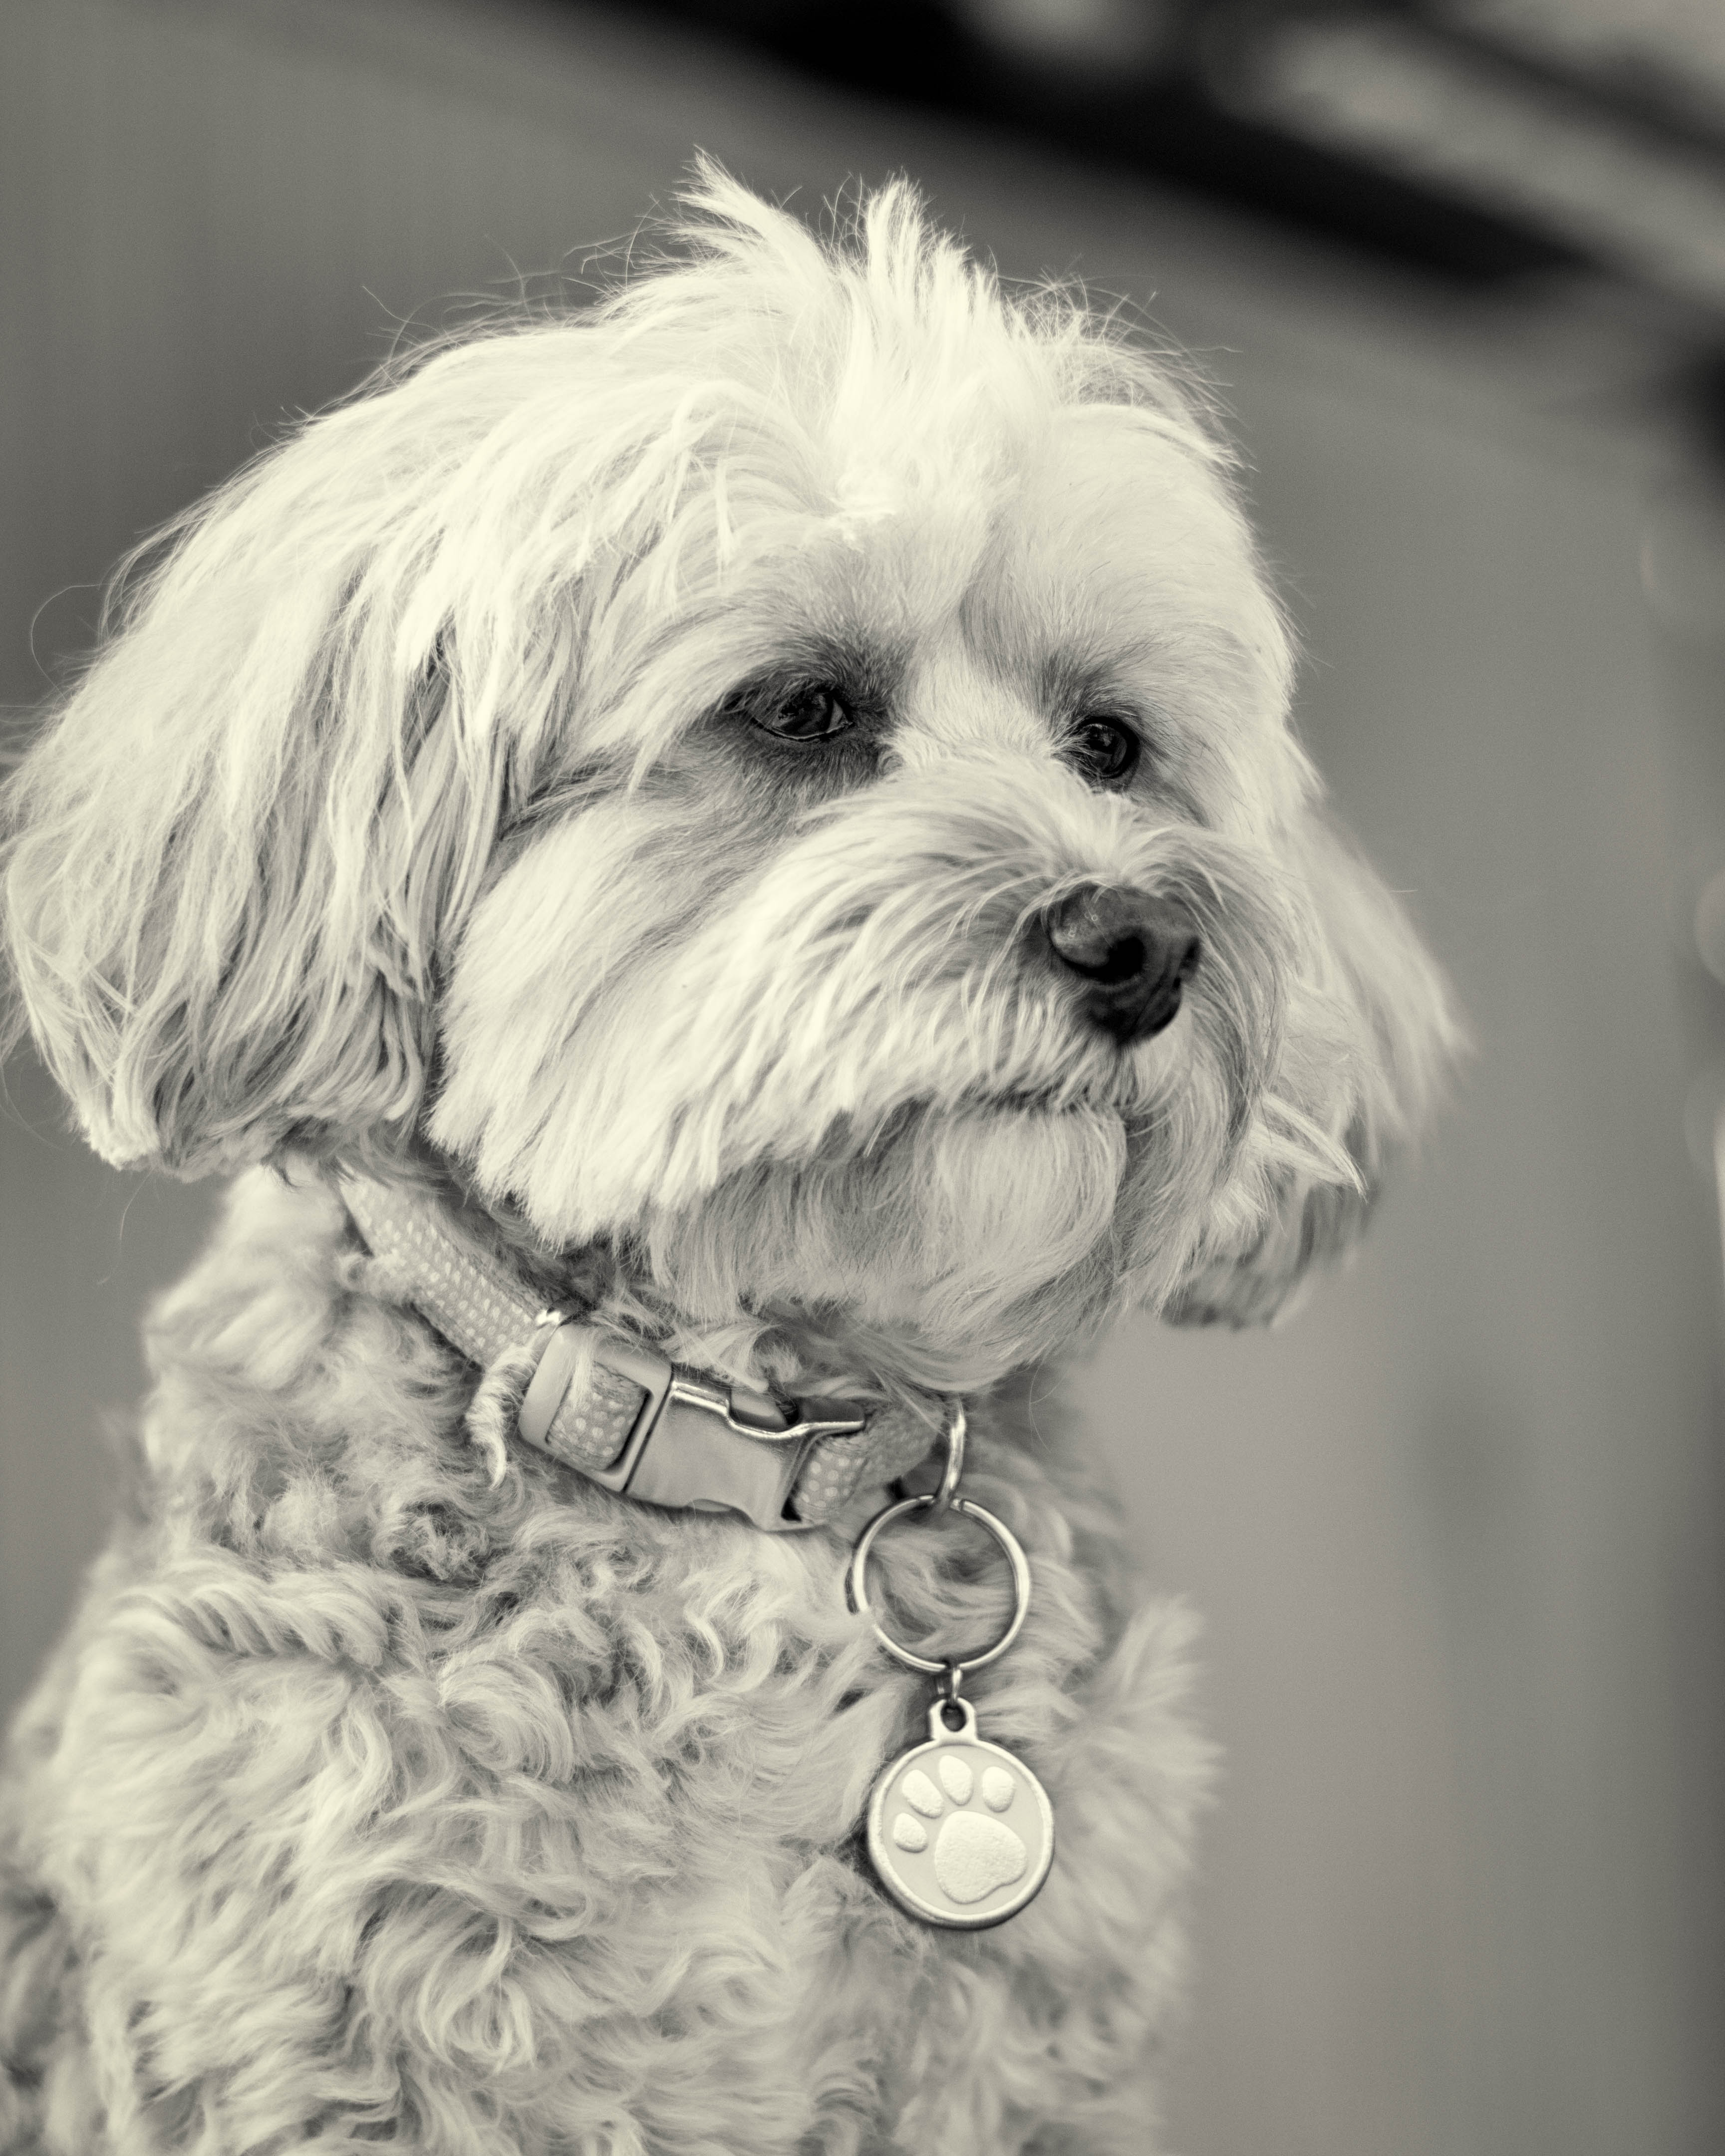
black and white, white, puppy, dog, mammal, monochrome, vertebrate, dog breed, lhasa apso, oodle, cavoodle, cavapoo, poodlecross, maltese, bichon, bichon frise, bolognese, coton de tulear, havanese, dog like mammal, schnoodle, dandie dinmont terrier, l wchen, dog crossbreeds, bolonka, poodle crossbreed